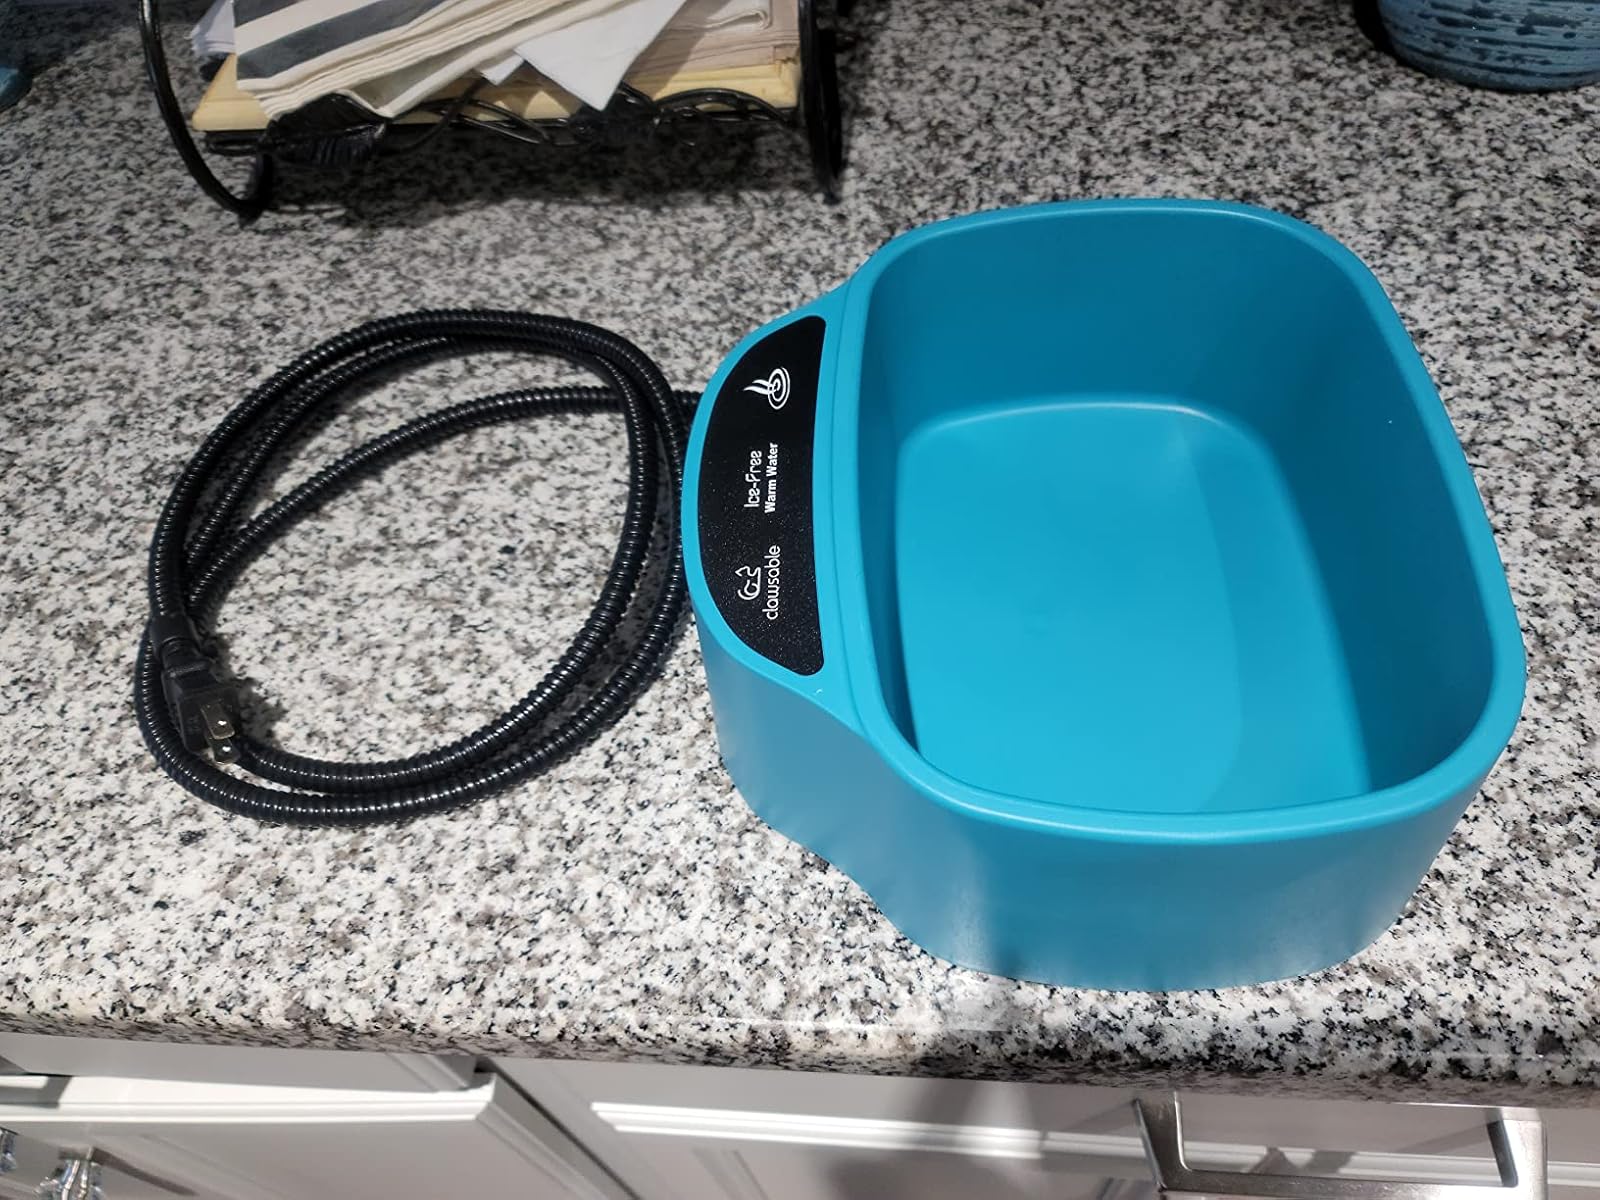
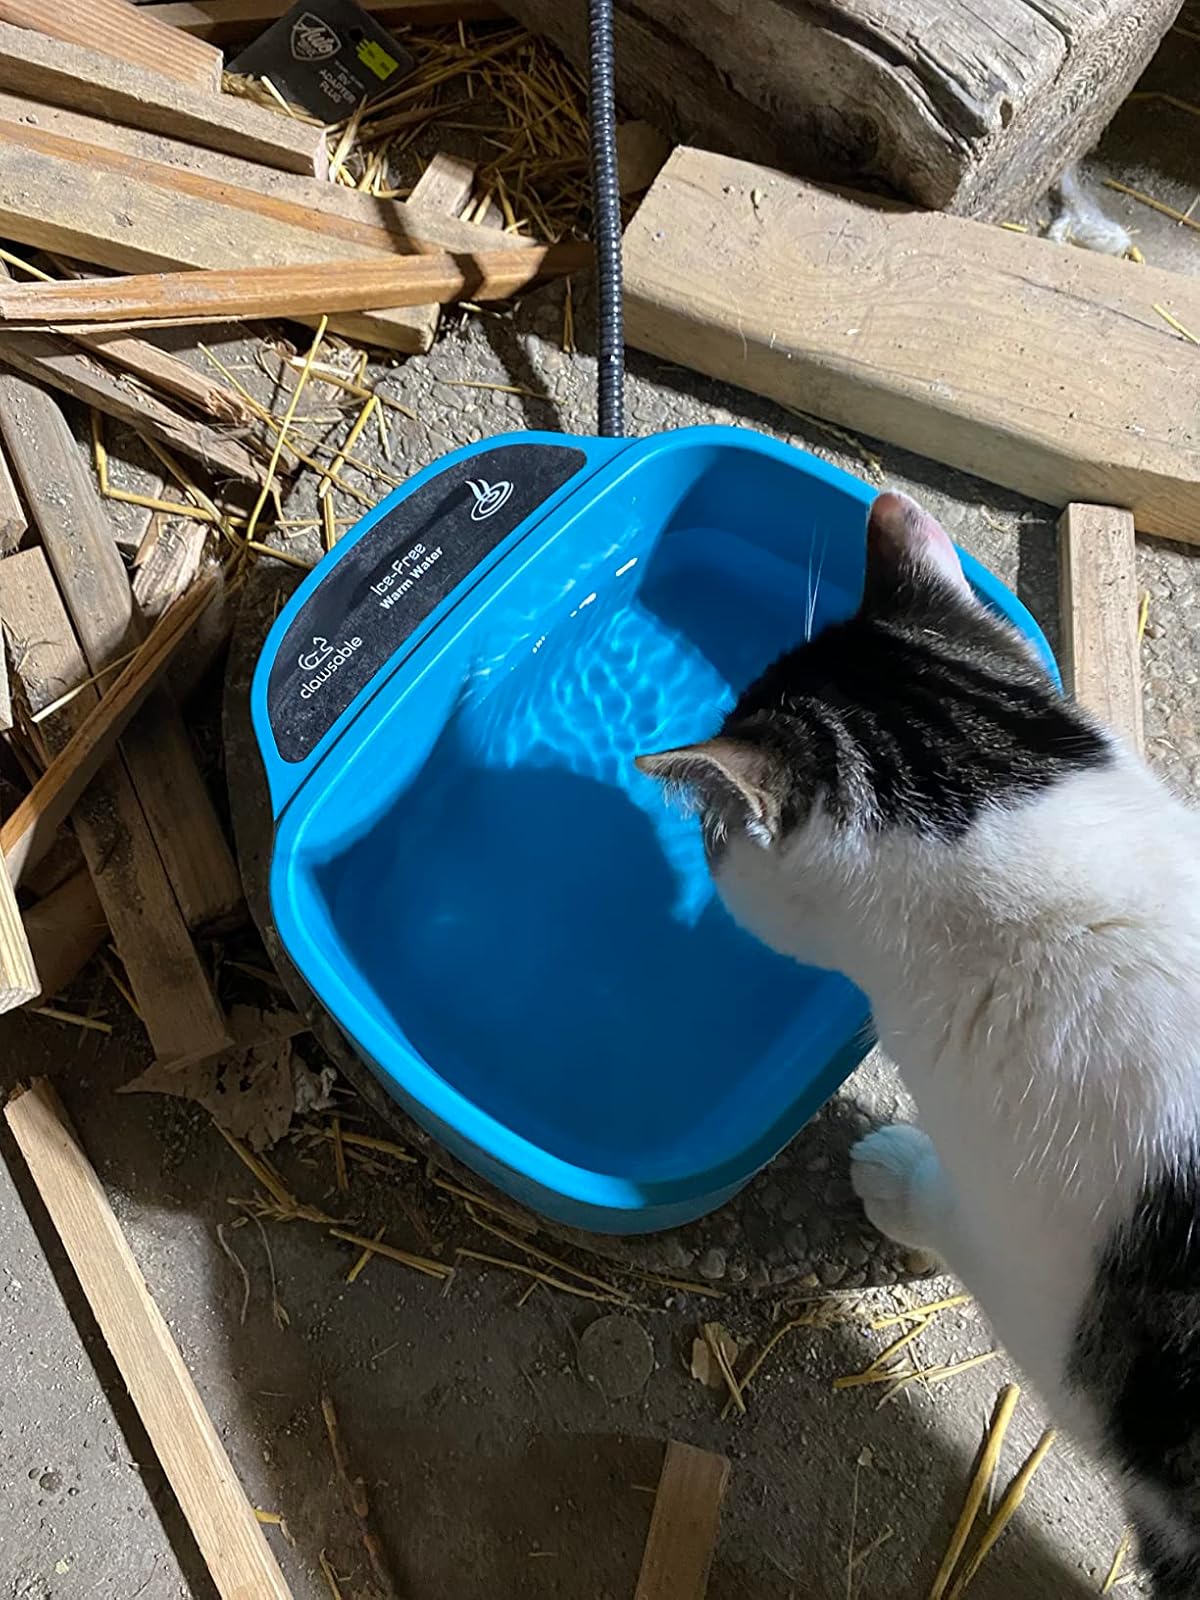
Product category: items_bowl
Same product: yes